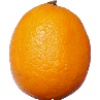
Label: Lemon Meyer 1